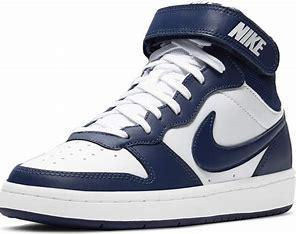
Brand: Nike
Model: Court Borough Mid 2